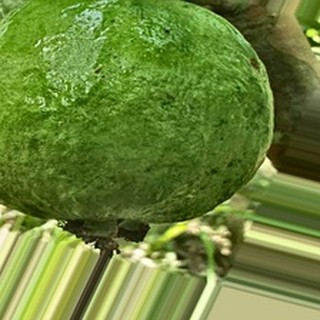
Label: healthy_guava